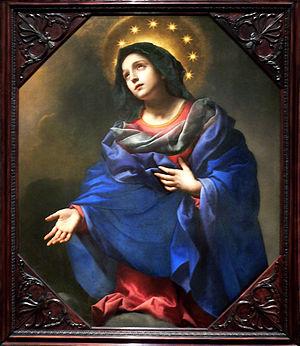
La mariologie est la branche de la théologie chrétienne qui étudie la place de Marie, mère de Jésus-Christ, dans le mystère du salut du monde. De même que la christologie et la pneumatologie étudient respectivement le Christ et le Saint-Esprit, la mariologie étudie ce qui concerne Marie, mais jamais indépendamment du mystère du Christ et de la Trinité.
Le drapeau européen est un drapeau décoré de douze étoiles d'or à cinq branches, l'une des branches pointée vers le haut, disposées à distance égale en cercle sur champ d'azur. Il représente la solidarité et l’union entre les peuples d’Europe.
Arsène Heitz est un peintre strasbourgeois, employé au service courrier au Conseil de l'Europe.